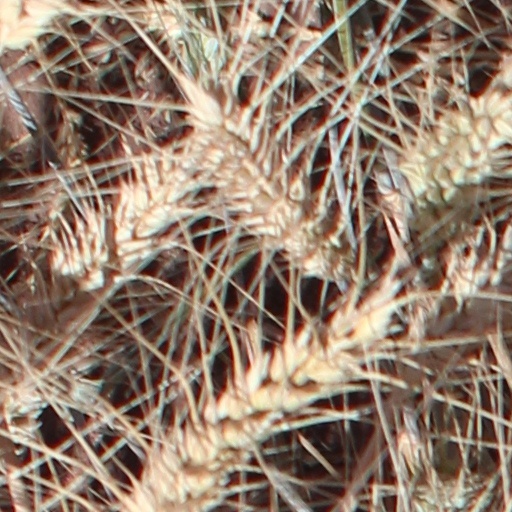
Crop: wheat